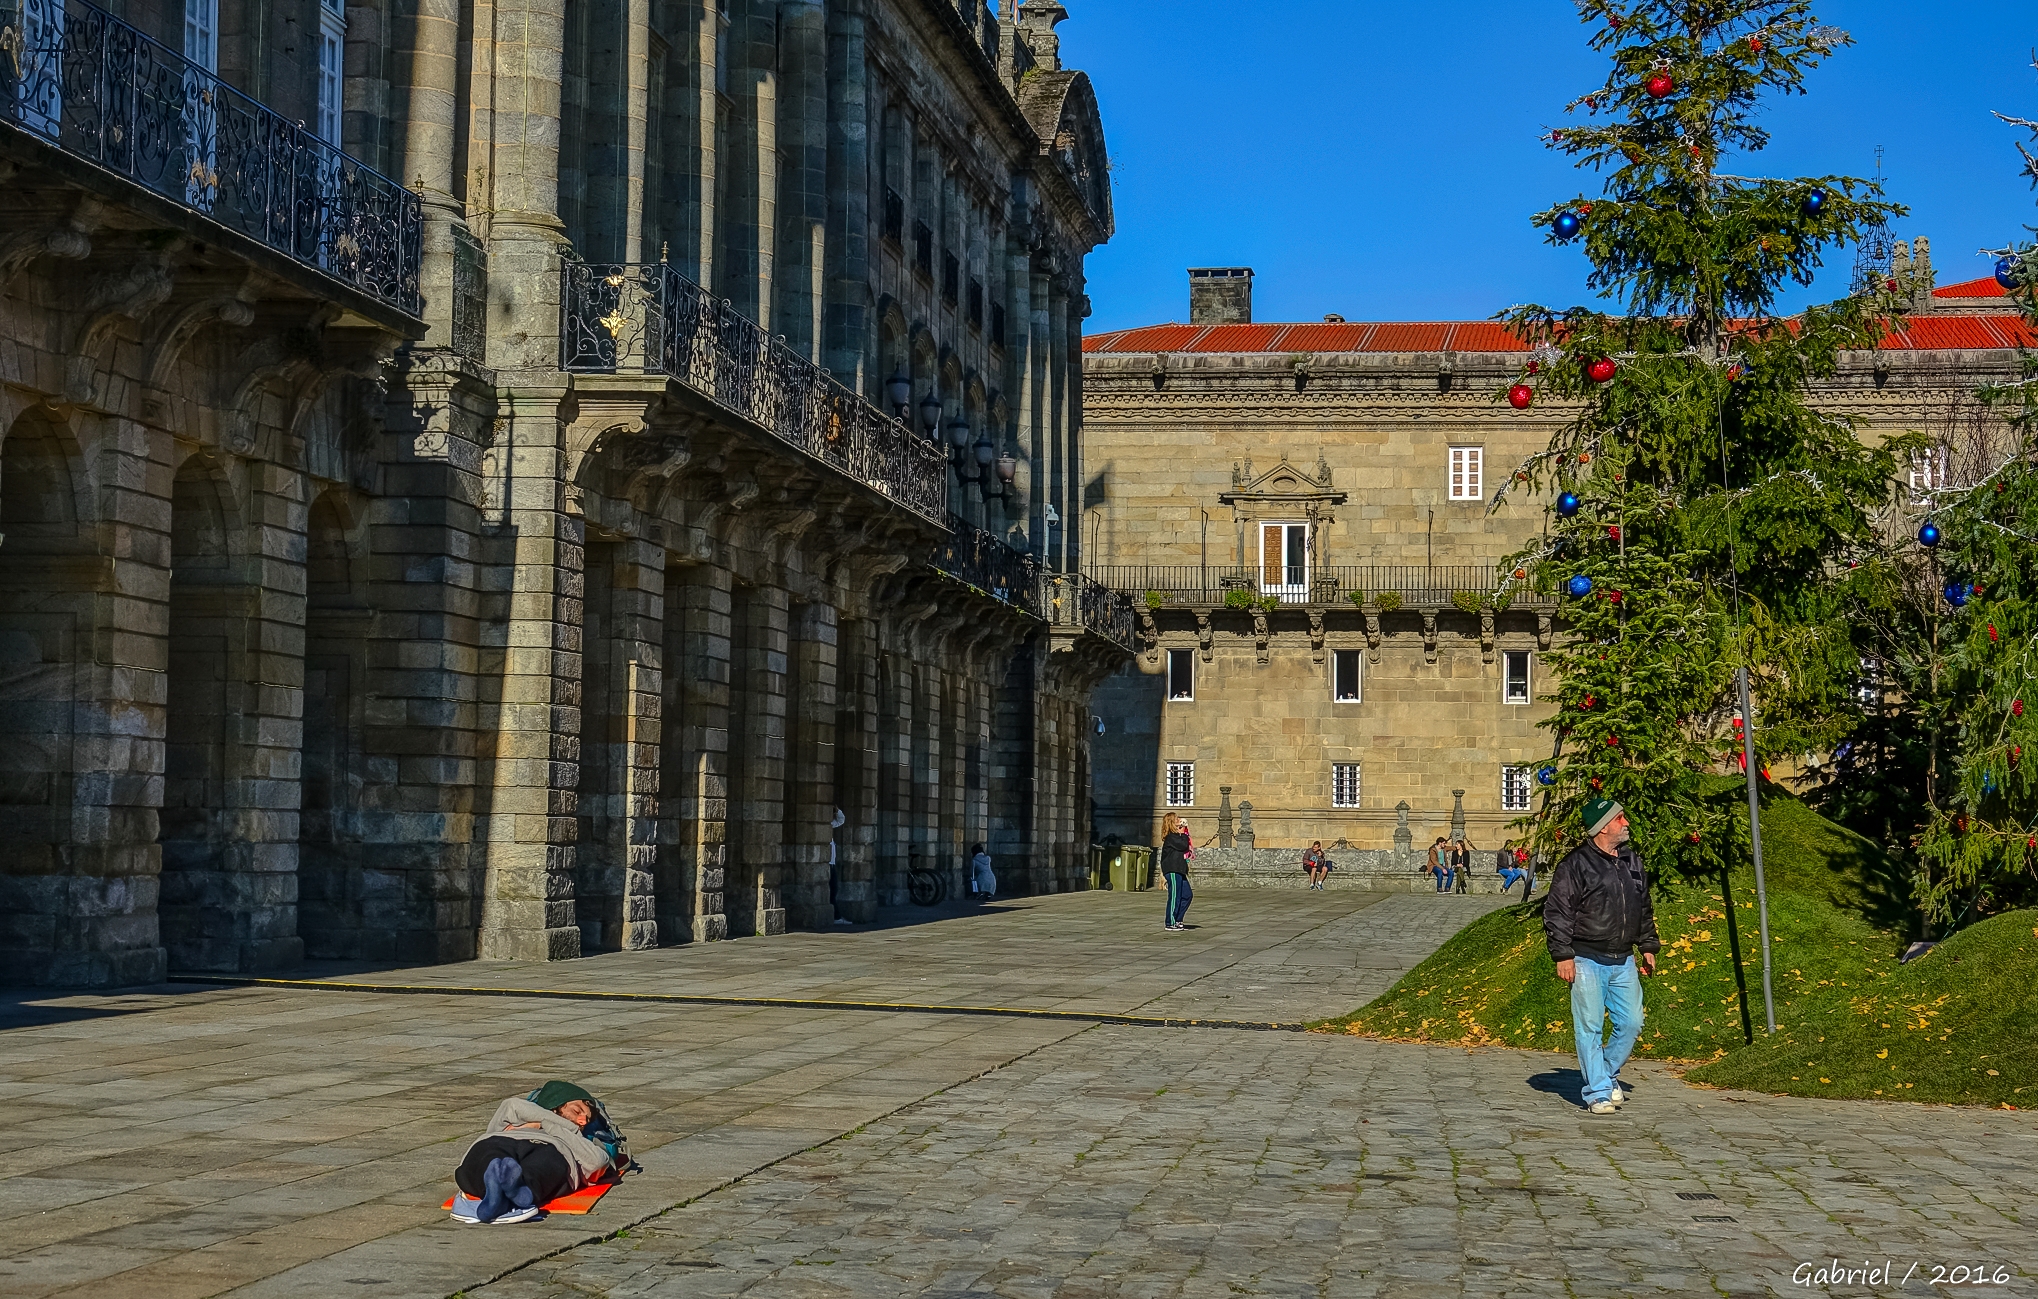
landscape, town, palace, plaza, spain, galicia, paisajes, santiagodecompostela, acorua, town square, estate, espana, ggl1, gaby1, xovesphoto, sonydscrx10iii, sonyrx10iii, rx10iii, rx10m3, corua, neighbourhood, urban area